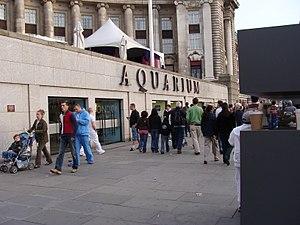
Come Undone est une chanson du groupe anglais Duran Duran, sortie en single en 1993. C'est le second extrait de Duran Duran, 7ᵉ album studio du groupe également sorti en 1993. Cet album est également connu aussi sous le nom de The Wedding Album, pour le différencier de l'autre album éponyme Duran Duran sorti en 1981.
Sea Life Londres est un aquarium situé au centre de Londres, ouvert en 1997 et propriété de Merlin Entertainments.